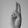
ASL letter: U